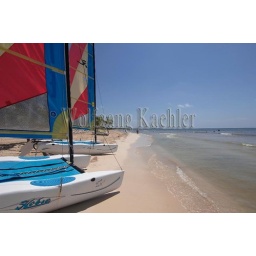
Mexico, yucatan, near cancun, riviera maya, blue bay grand esmeralda resort, beach with hobby cats